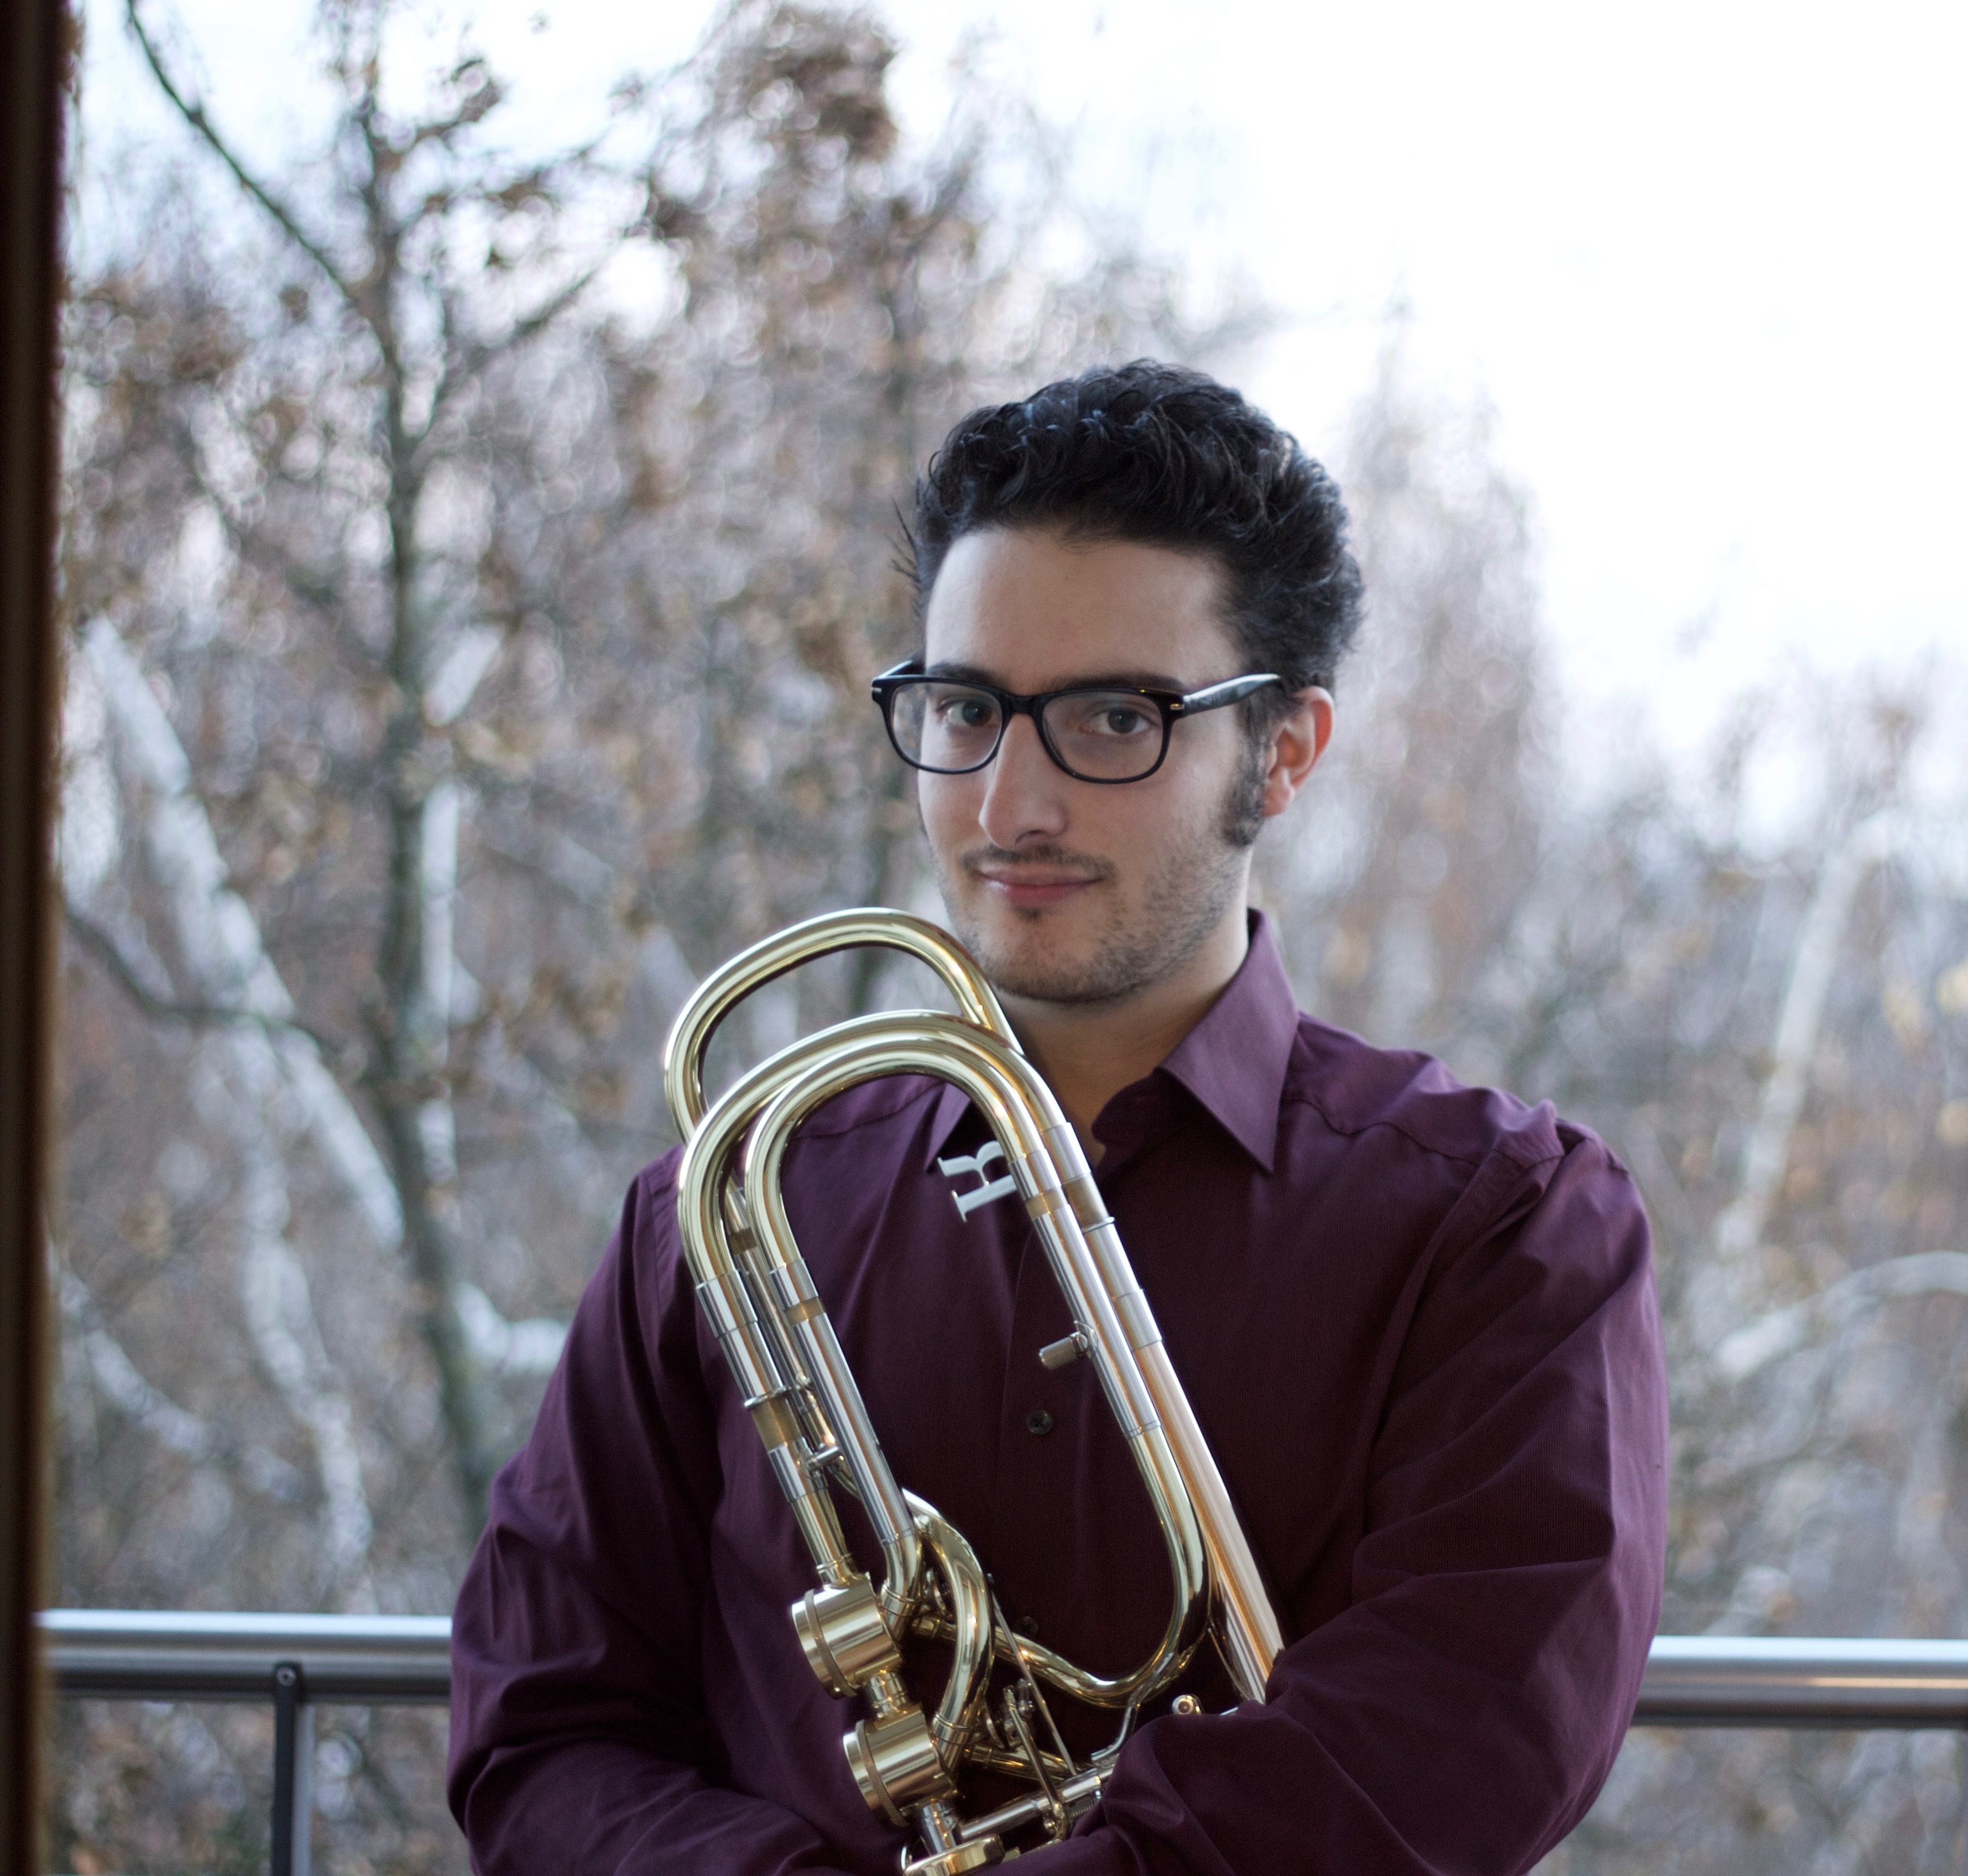
music, male, young, spring, musician, musical instrument, classical, glasses, trumpet, outdpprs